Gardiner, New York

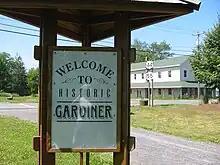
Wallkill Valley Rail Trail Crossing on Routes 44/55

The Wallkill Valley Rail Trail begins in southern Gardiner and runs along the abandoned Wallkill Valley Railroad rail corridor to New Paltz. Majestic Park is off Farmer's Turnpike, and features a disc golf course, skate park, playground, gazebo, and covered picnic area.